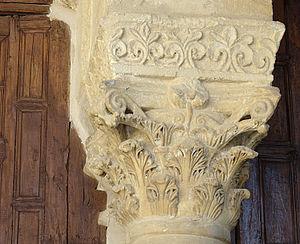
Grande Mosquée (Sidi Okba), Kairouan This is a photo of the protected monument identified by the ID 41-33 in Tunisia.
L'adjectif corinthien qualifie tout ce qui est relatif à la ville grecque de Corinthe.